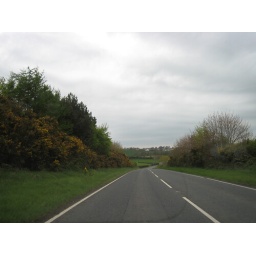
the yellow flowers are special~ not seen in France!